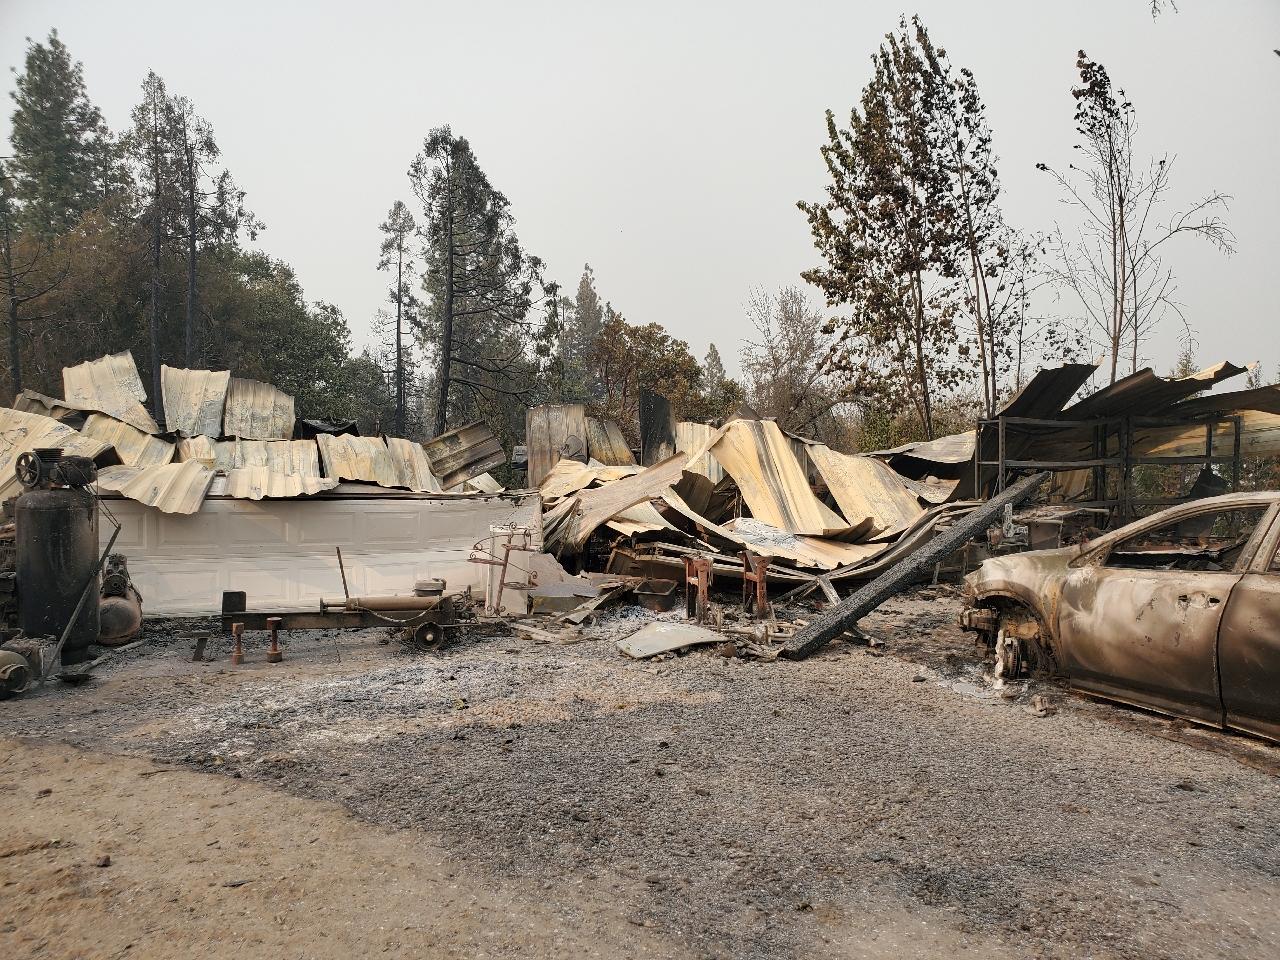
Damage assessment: destroyed